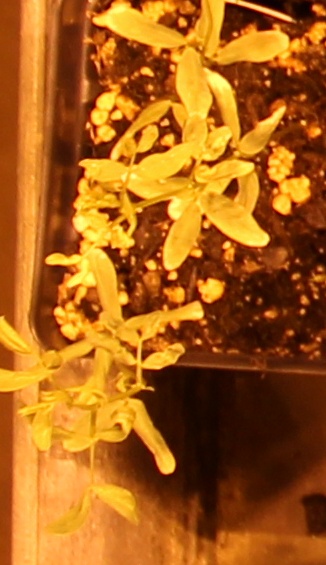
Label: Lentil